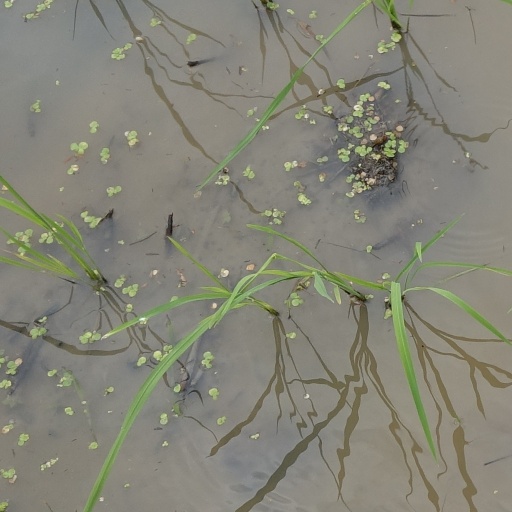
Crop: rice